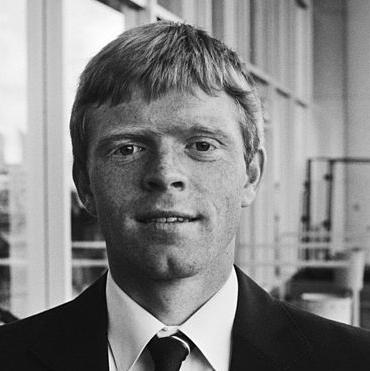
Age: 22